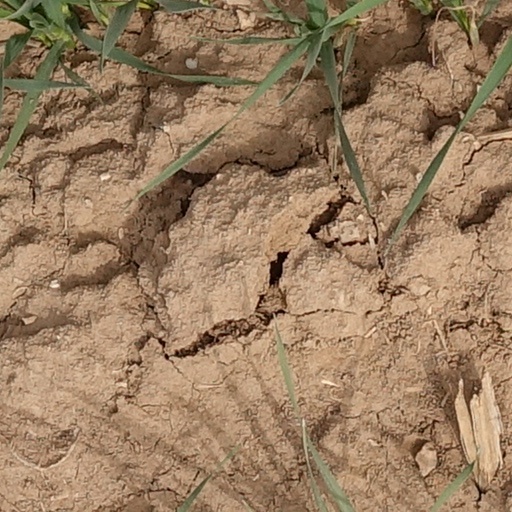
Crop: wheat